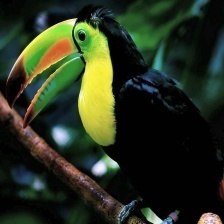
Species: TOUCHAN
Scientific name: RAMPHASTIDAE
ImageNet parent category: toucan